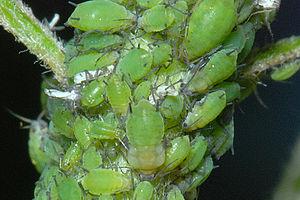
Aphis pomi, le puceron vert du pommier ou puceron vert non migrant du pommier, est une espèce d'insectes hémiptères de la famille des Aphididae, originaire de l'Ancien monde, qui parasite certains arbres fruitiers de la famille des Rosaceae.